Mizuko Shell Mound

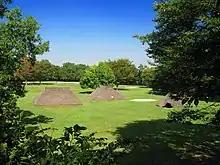
Mizuko Shell Midden

The is an archaeological site in the Mizuko neighborhood of the city of Fujimi, Saitama Prefecture, in the Kantō region of Japan containing am early Jōmon period shell midden and settlement ruin. The site was designated a National Historic Site of Japan in 1969.